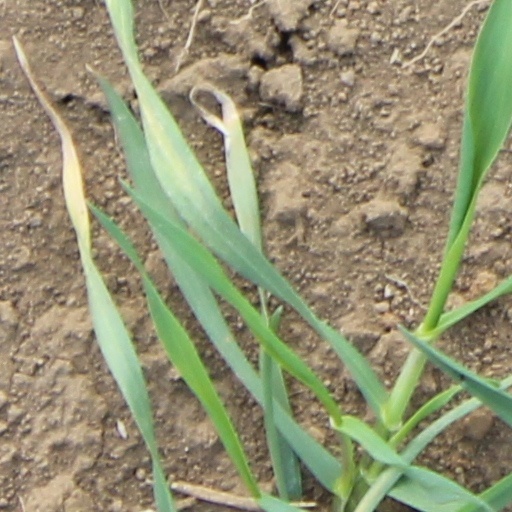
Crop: wheat